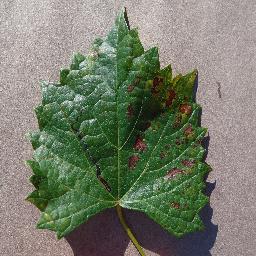
Label: Grape___Esca_(Black_Measles)